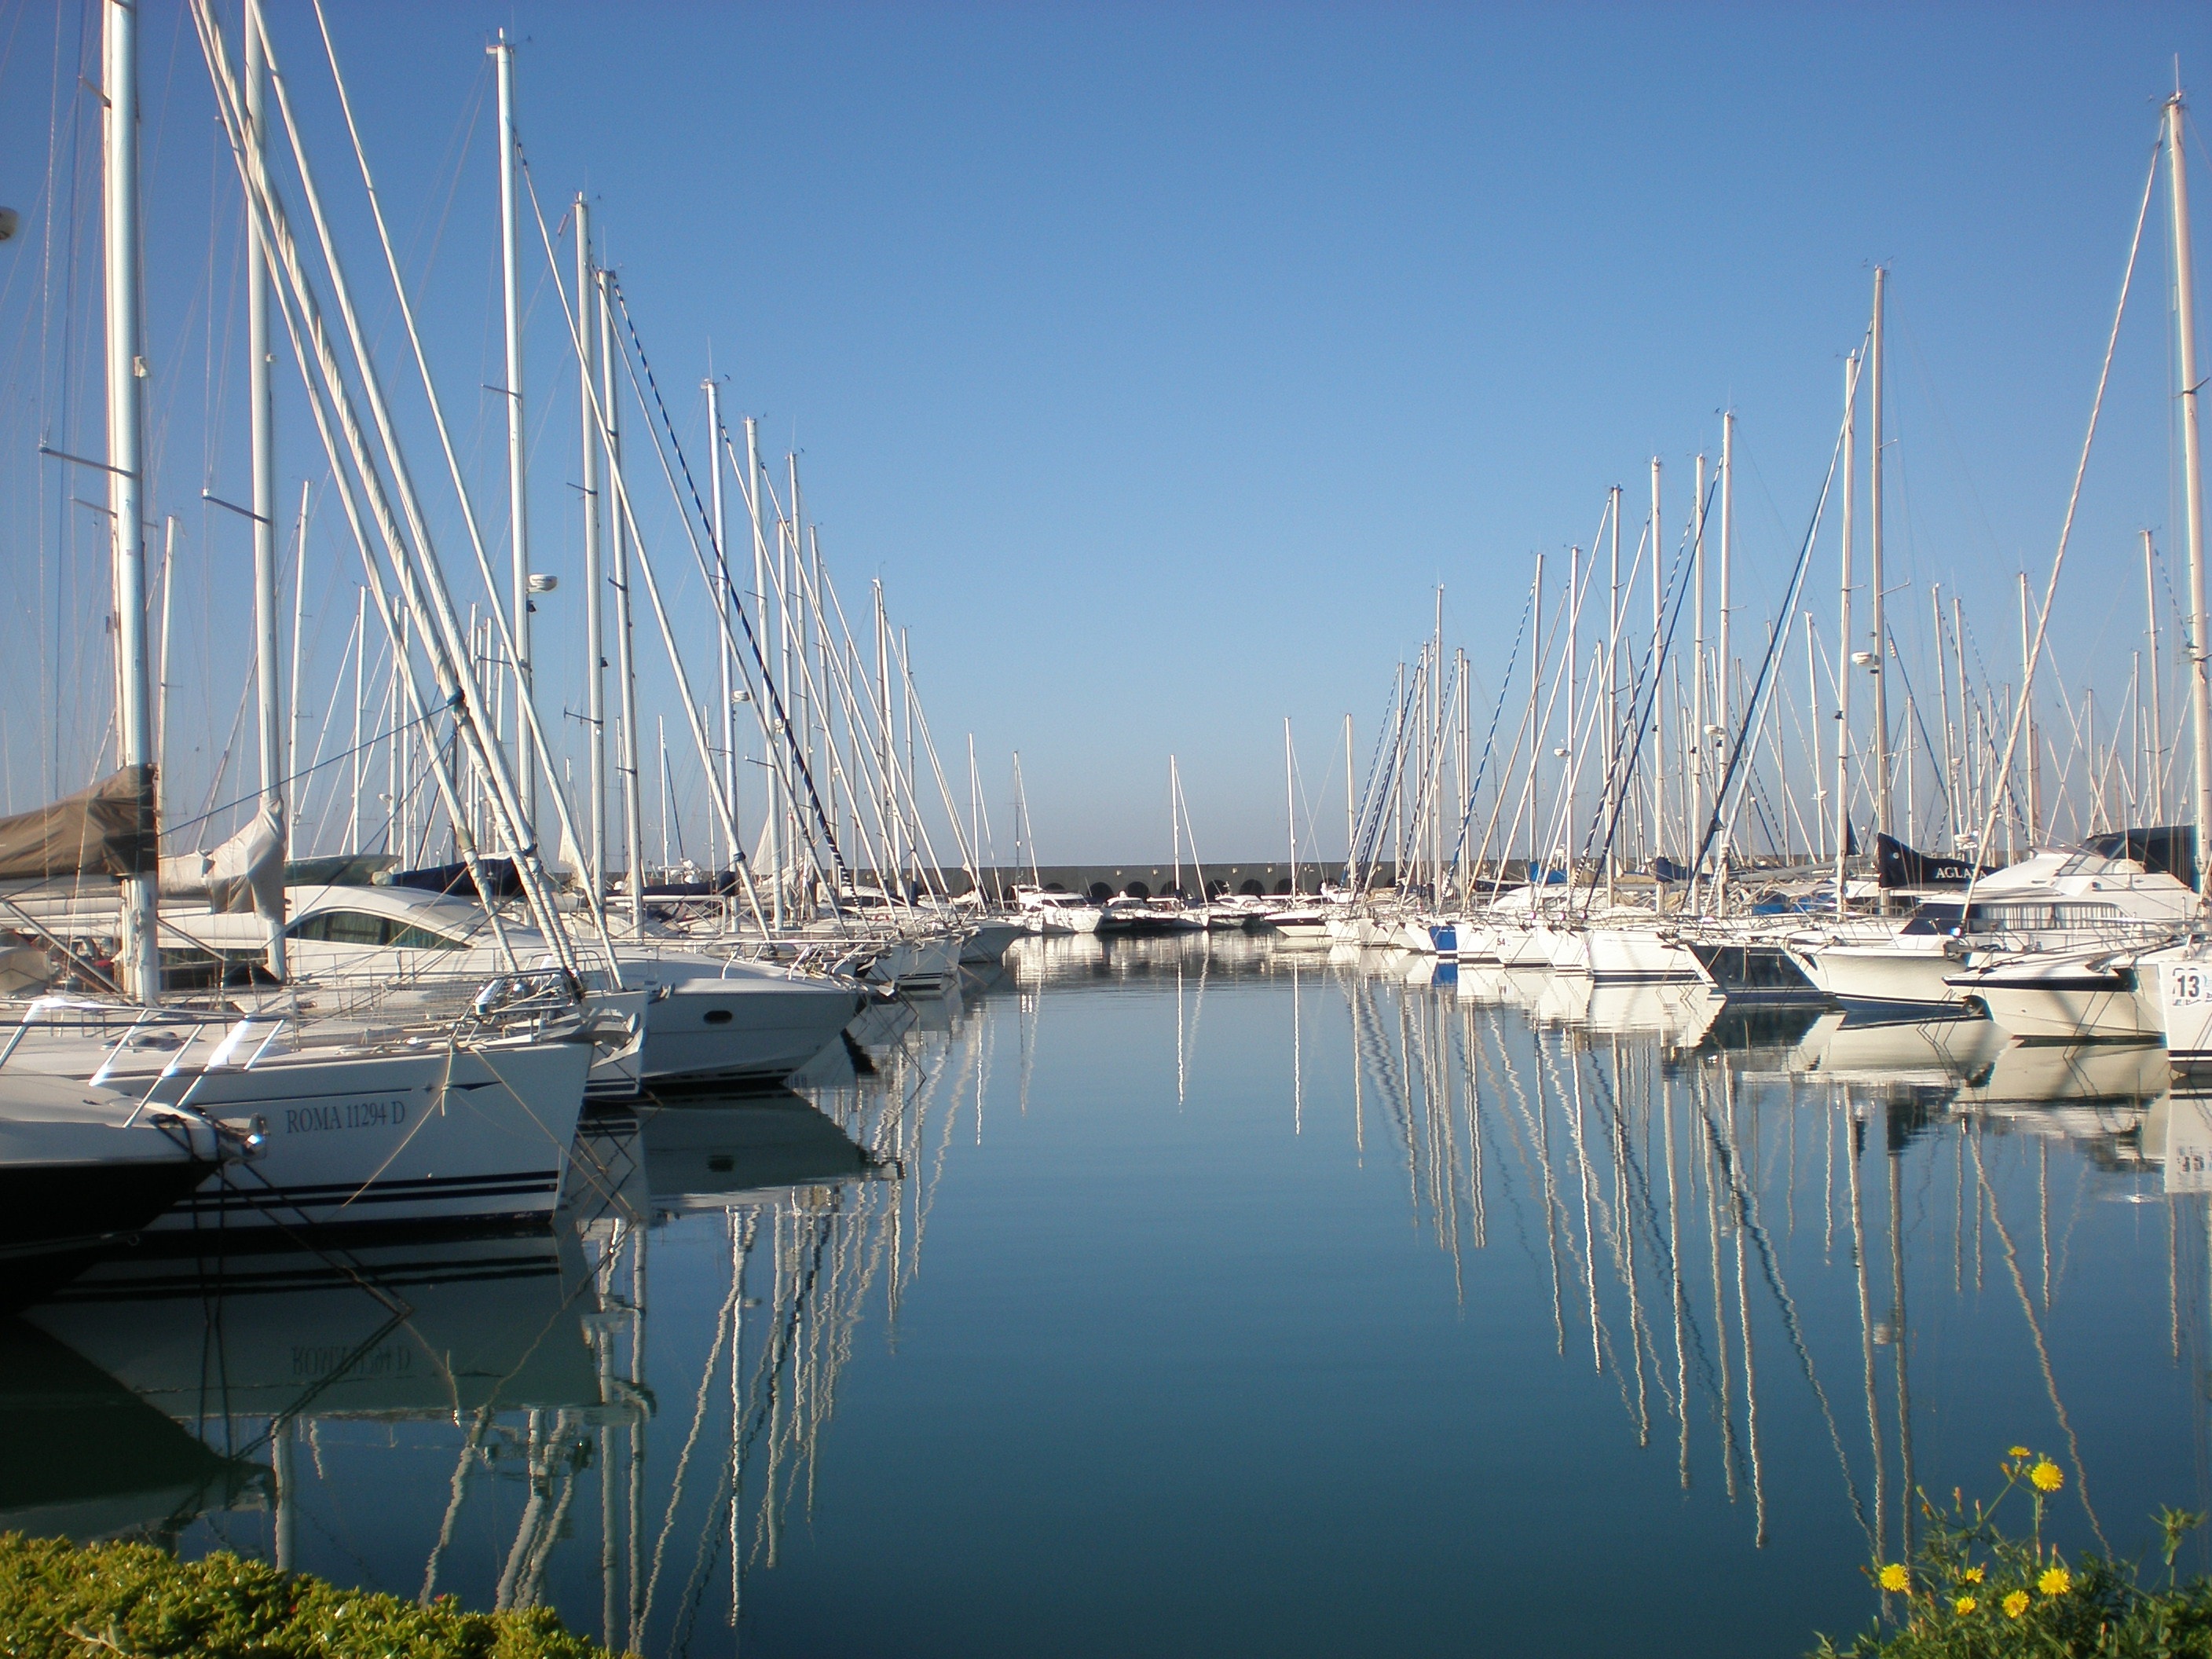
sea, water, dock, boat, bridge, reflection, vehicle, mast, bay, harbor, marina, port, parking lot, boats, italia, yachts, porto, civitavecchia, nonbuilding structure